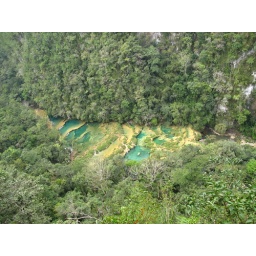
This is a natural limestone bridge (a big river runs underneath it, with crystal clear natural pools on top.